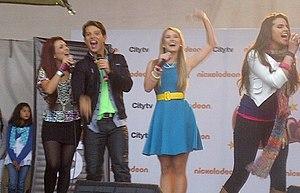
Grachi est une telenovela américaine en langue espagnole en 205 épisodes de 45 minutes écrite par Catharina Ledeboer et Mariana Palos d'après l'œuvre originale de Mariela Romero, diffusée entre le 2 mai 2011 et le 10 mai 2013 sur Nickelodeon.